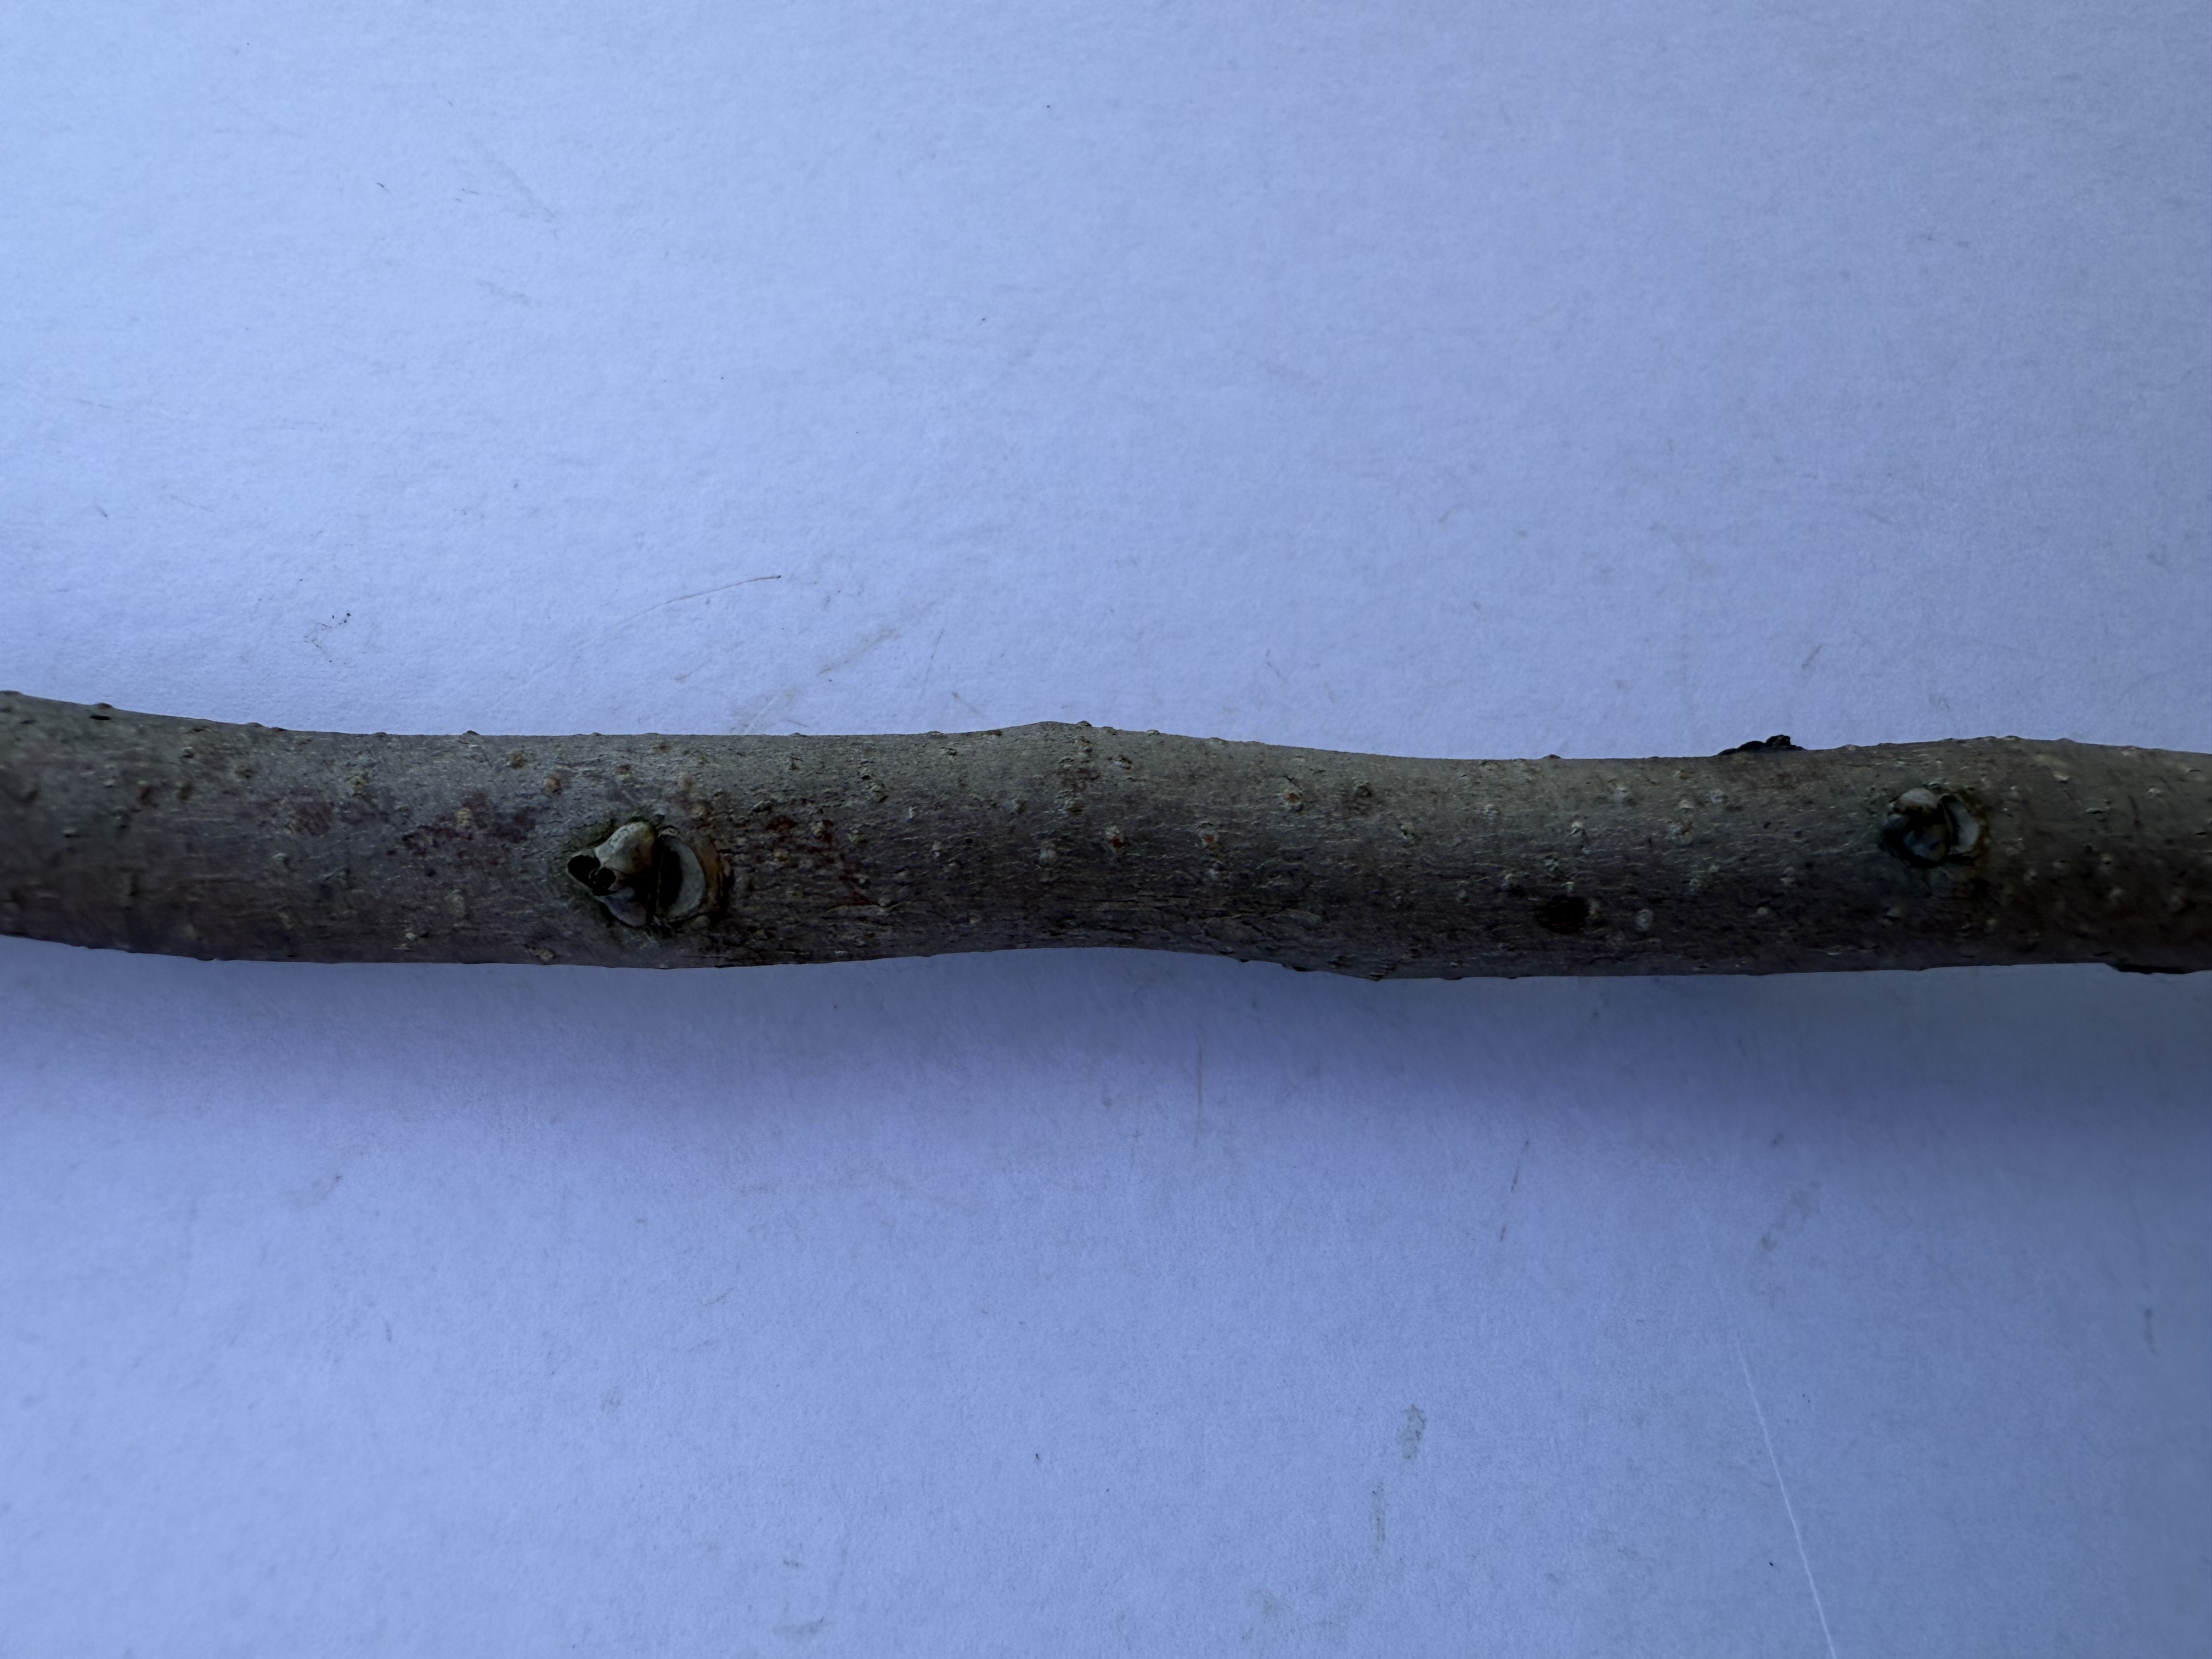
Variety: Hachiya Persimmon